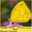
Label: butterfly